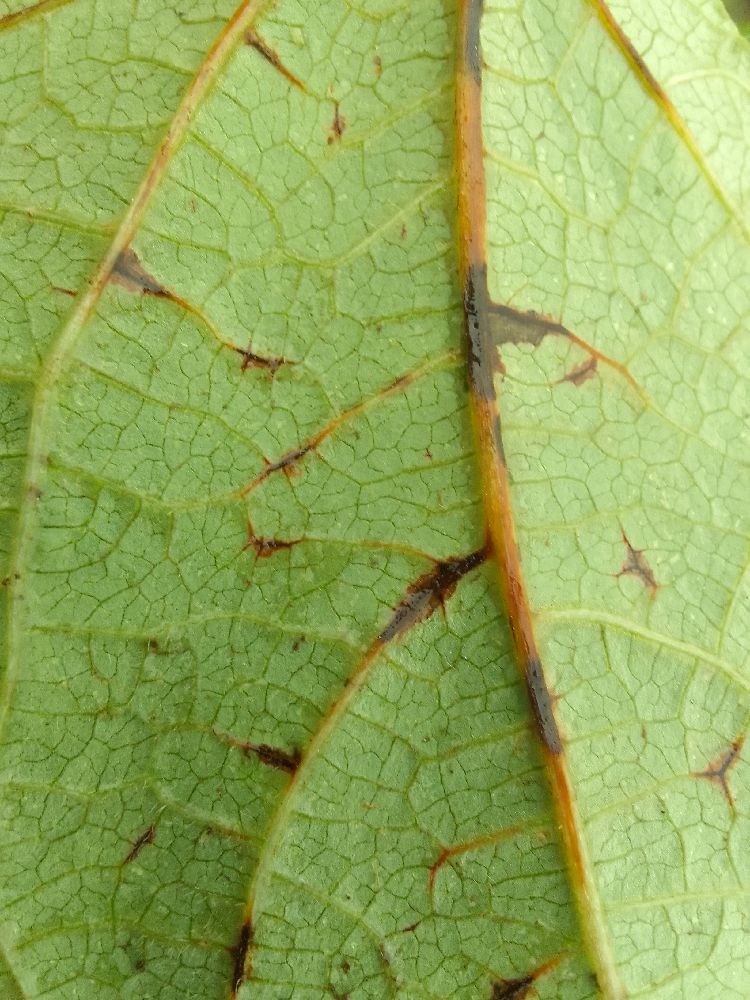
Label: anthracnose